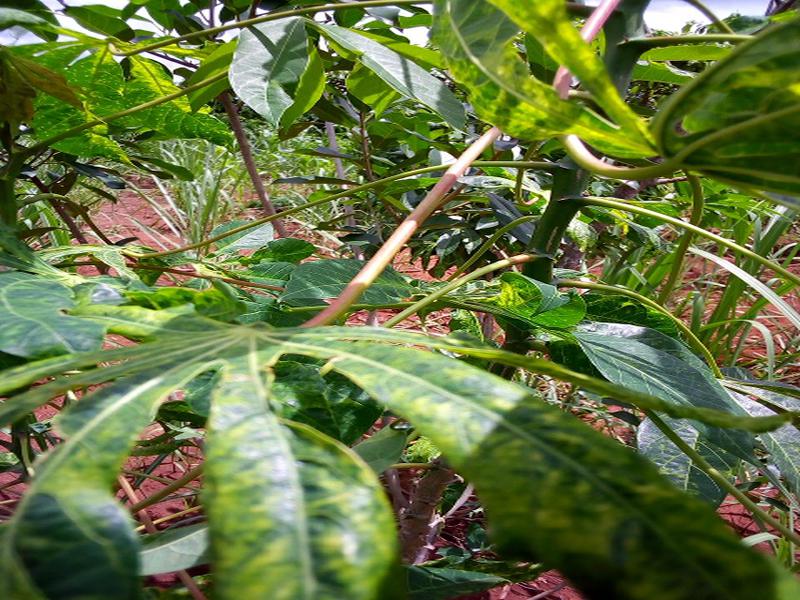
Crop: cassava
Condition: mosaic_disease